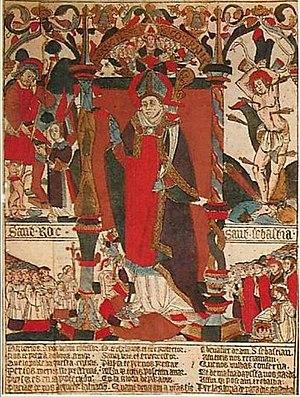
Lizier de Couserans ou en latin Glycerius est un évêque originaire d’Espagne ou du Portugal.